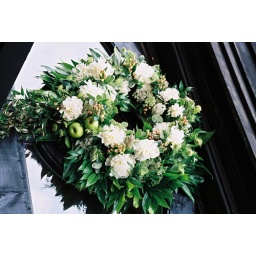
More apples in the wreath over the barn door!